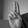
ASL letter: U